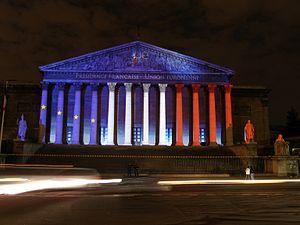
Assemblée nationale
Le palais Bourbon est le nom communément donné au bâtiment qui abrite l'Assemblée nationale française, situé sur le quai d'Orsay, dans le 7ᵉ arrondissement de Paris, dans l’enfilade du pont de la Concorde et de la place de la Concorde. Il est gardé par le 2ᵉ régiment d'infanterie de la Garde républicaine.
La présidence française du Conseil de l'Union européenne de 2008 est la douzième présidence du Conseil de l'Union européenne effectuée au second semestre 2008 par la République française. Elle a pris le relais de la Slovénie, et elle fut suivie par la présidence de la République tchèque.